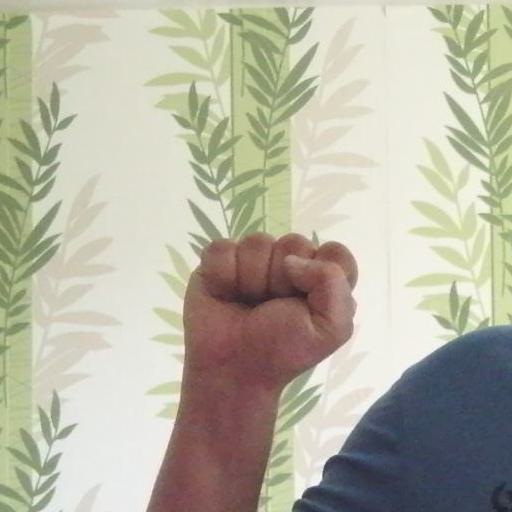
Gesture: fist